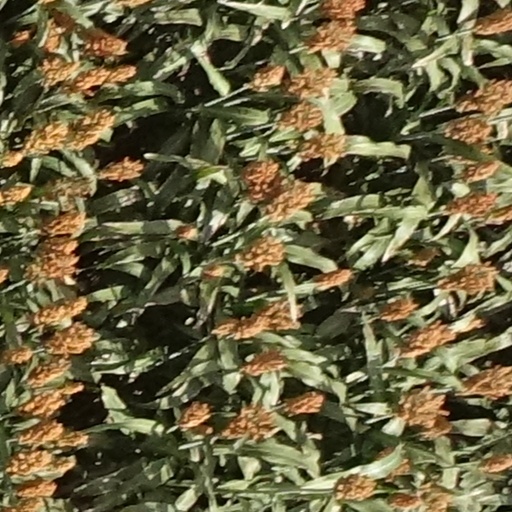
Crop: sorghum